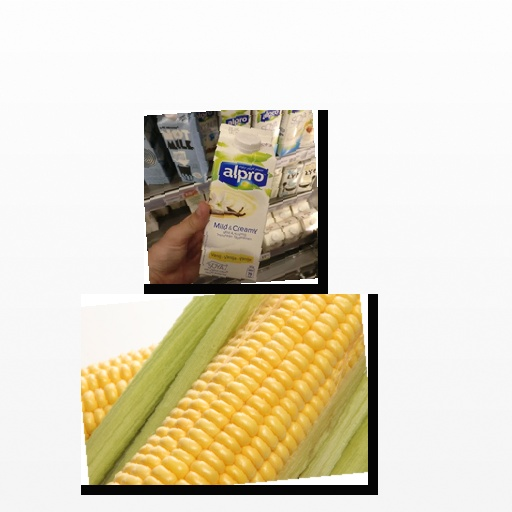
Food items: corn, vanilla_soy_yogurt